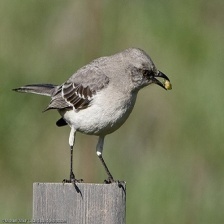
Species: NORTHERN MOCKINGBIRD
Scientific name: MIMUS POLYGLOTTOS